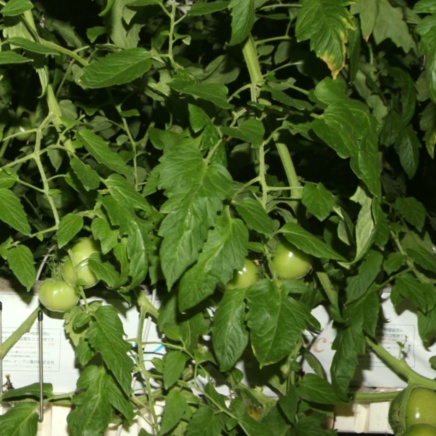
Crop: tomato